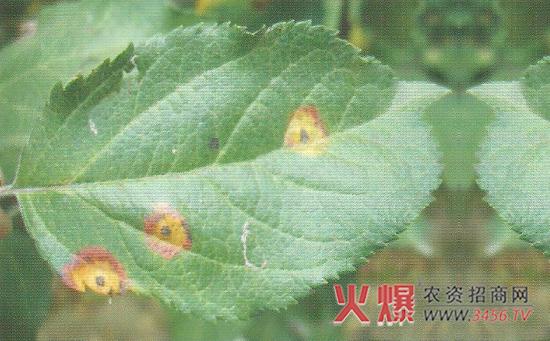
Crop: apple
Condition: rust